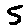
Label: 5